Ty Dolla Sign

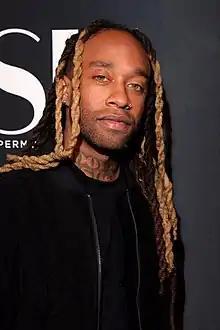
Griffin in 2018

Tyrone William Griffin Jr. (born April 13, 1982), known professionally as Ty Dolla Sign (stylized as Ty Dolla $ign or Ty$), is an American singer, songwriter, musician, record producer, and rapper. Born and raised in Los Angeles, California, Griffin gained initial recognition for his guest appearance on rapper YG's 2010 single "Toot It and Boot It", which entered the "Billboard" Hot 100. He signed with Atlantic Records in 2012, and Wiz Khalifa's Taylor Gang Entertainment the following year.